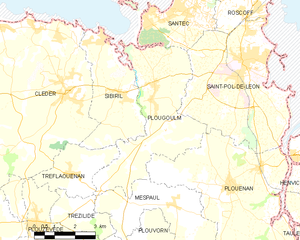
Plougoulm [plugulm] est une commune du département du Finistère, dans la région Bretagne, en France. Sa devise est la suivante : « Dalc'homp mad » qui veut dire « tenons bon ». Les habitants de Plougoulm sont les Plougoulmois.